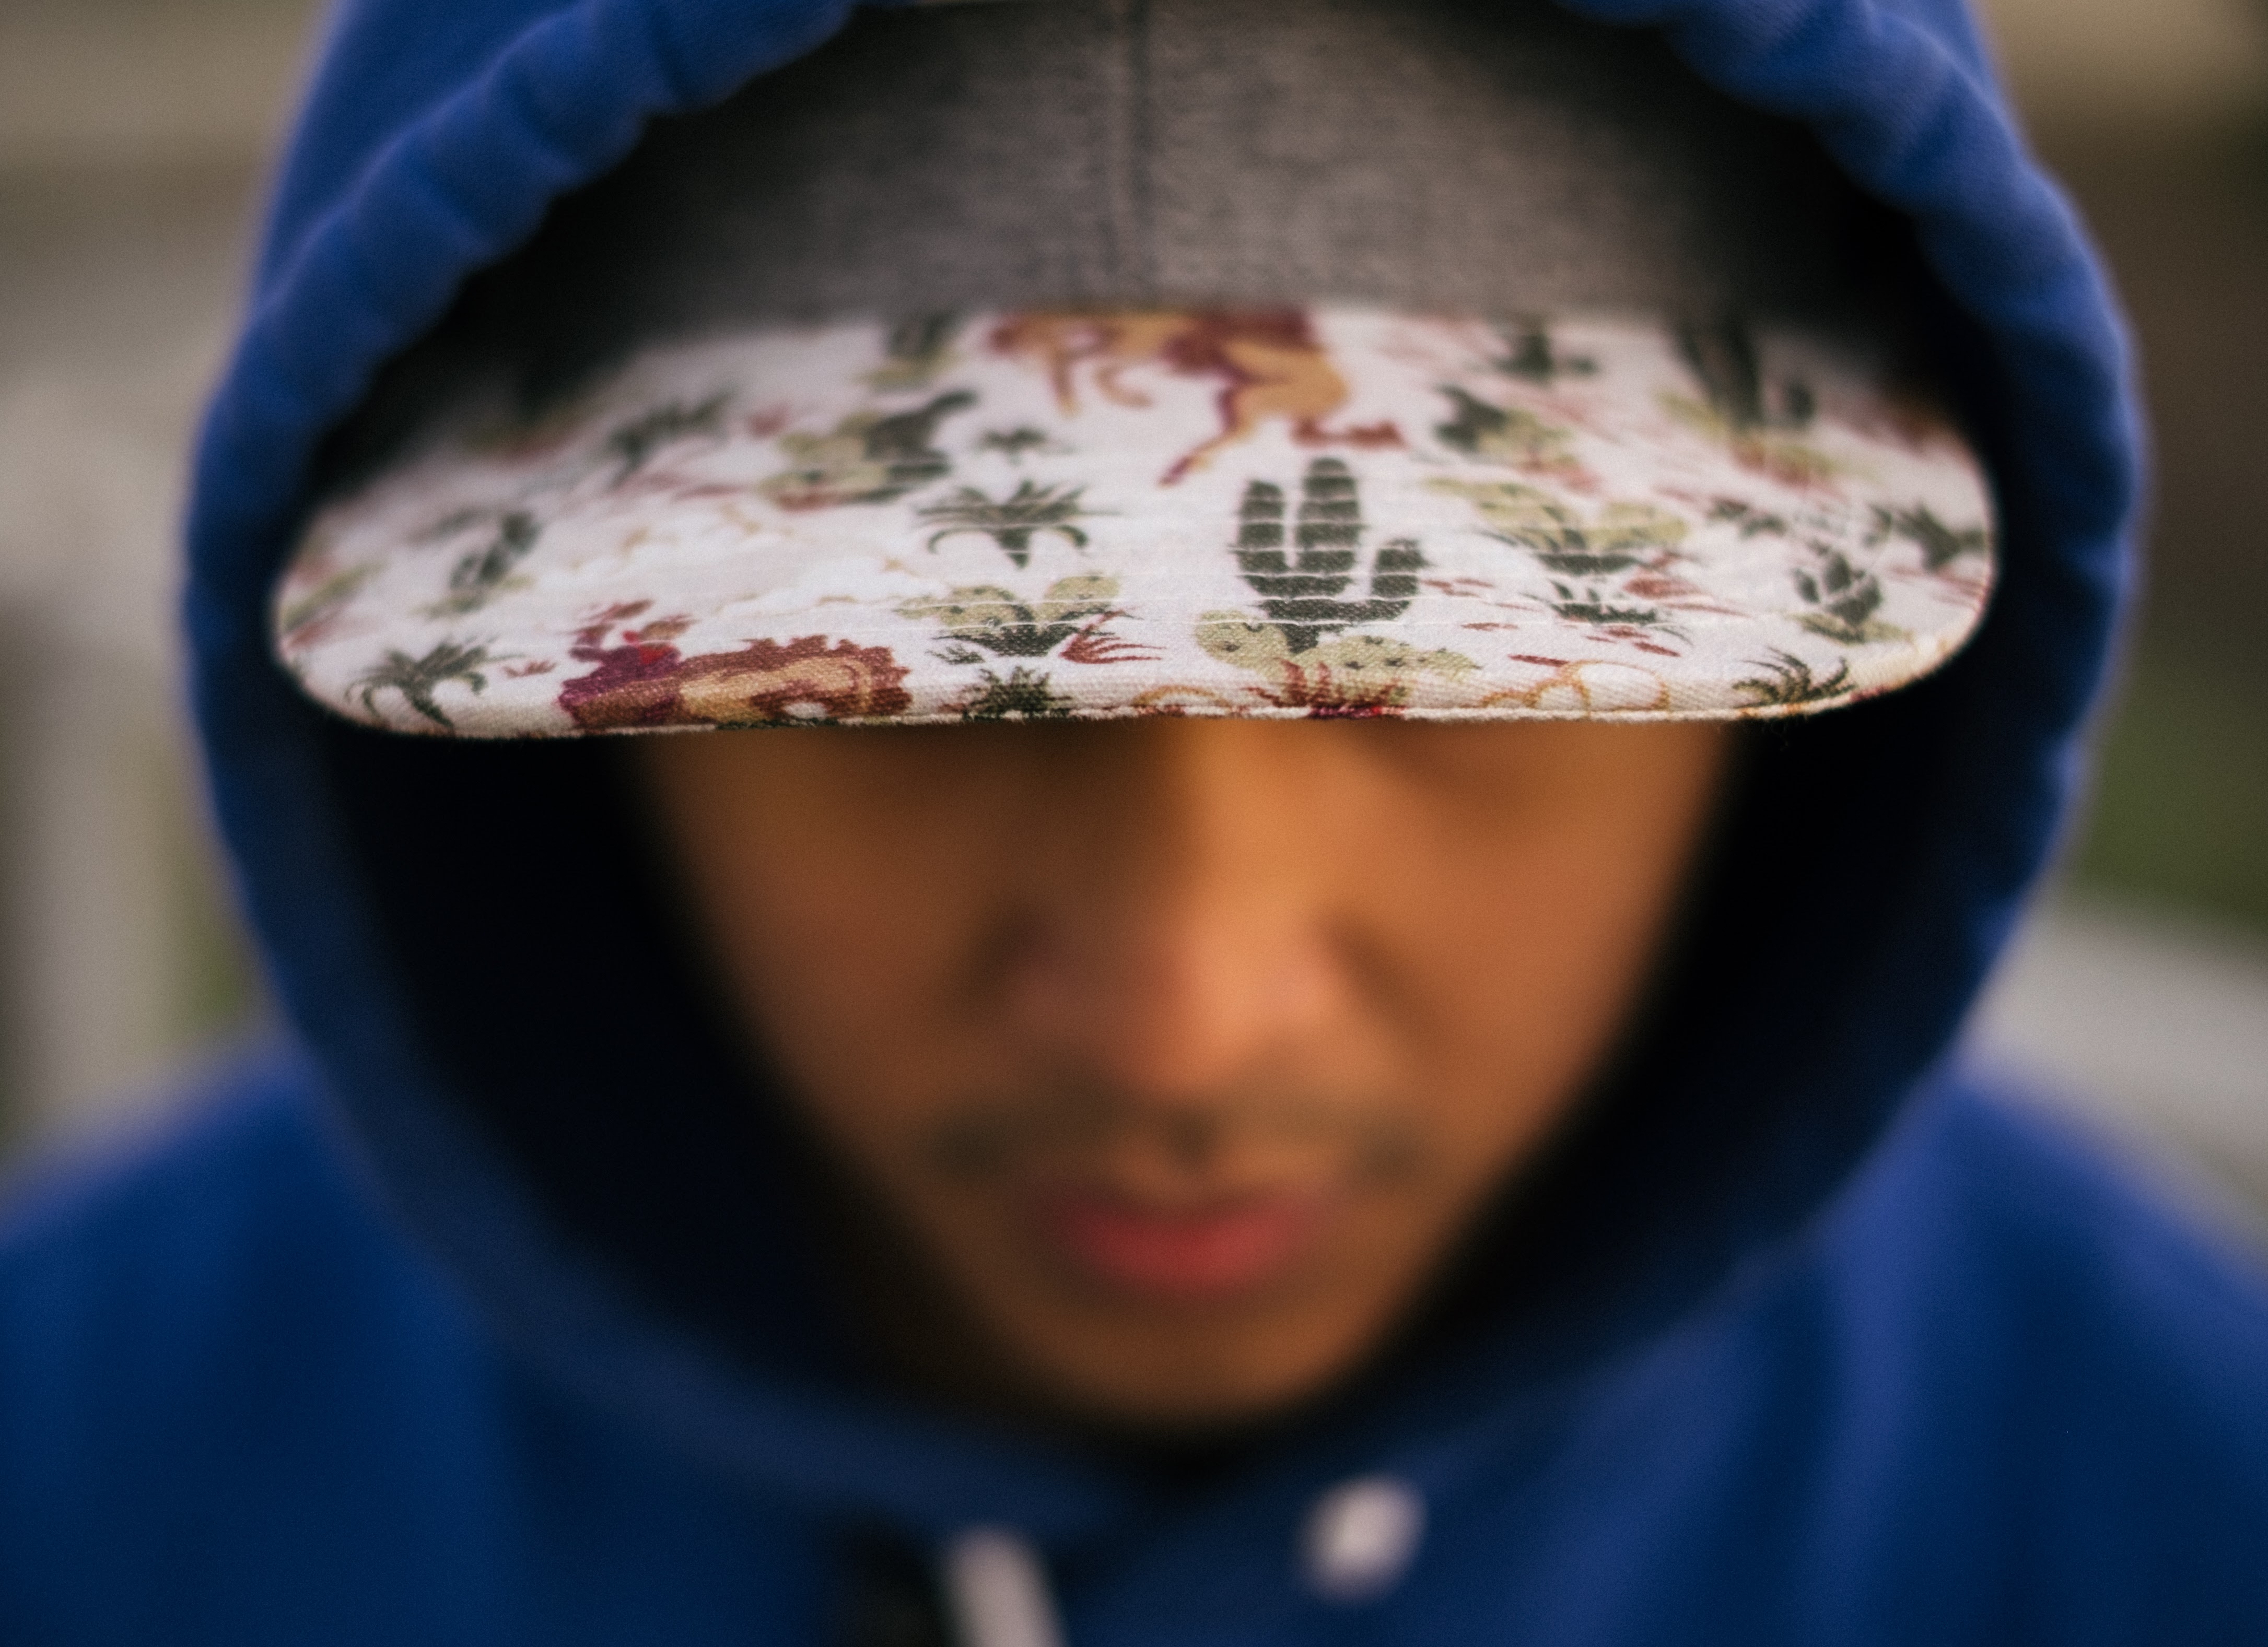
person, girl, woman, photography, portrait, color, child, blue, clothing, lady, facial expression, smile, close up, face, eye, glasses, head, skin, beauty, image, organ, sense